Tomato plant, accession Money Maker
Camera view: tilt-top (135 deg); turntable rotation: 30 degrees
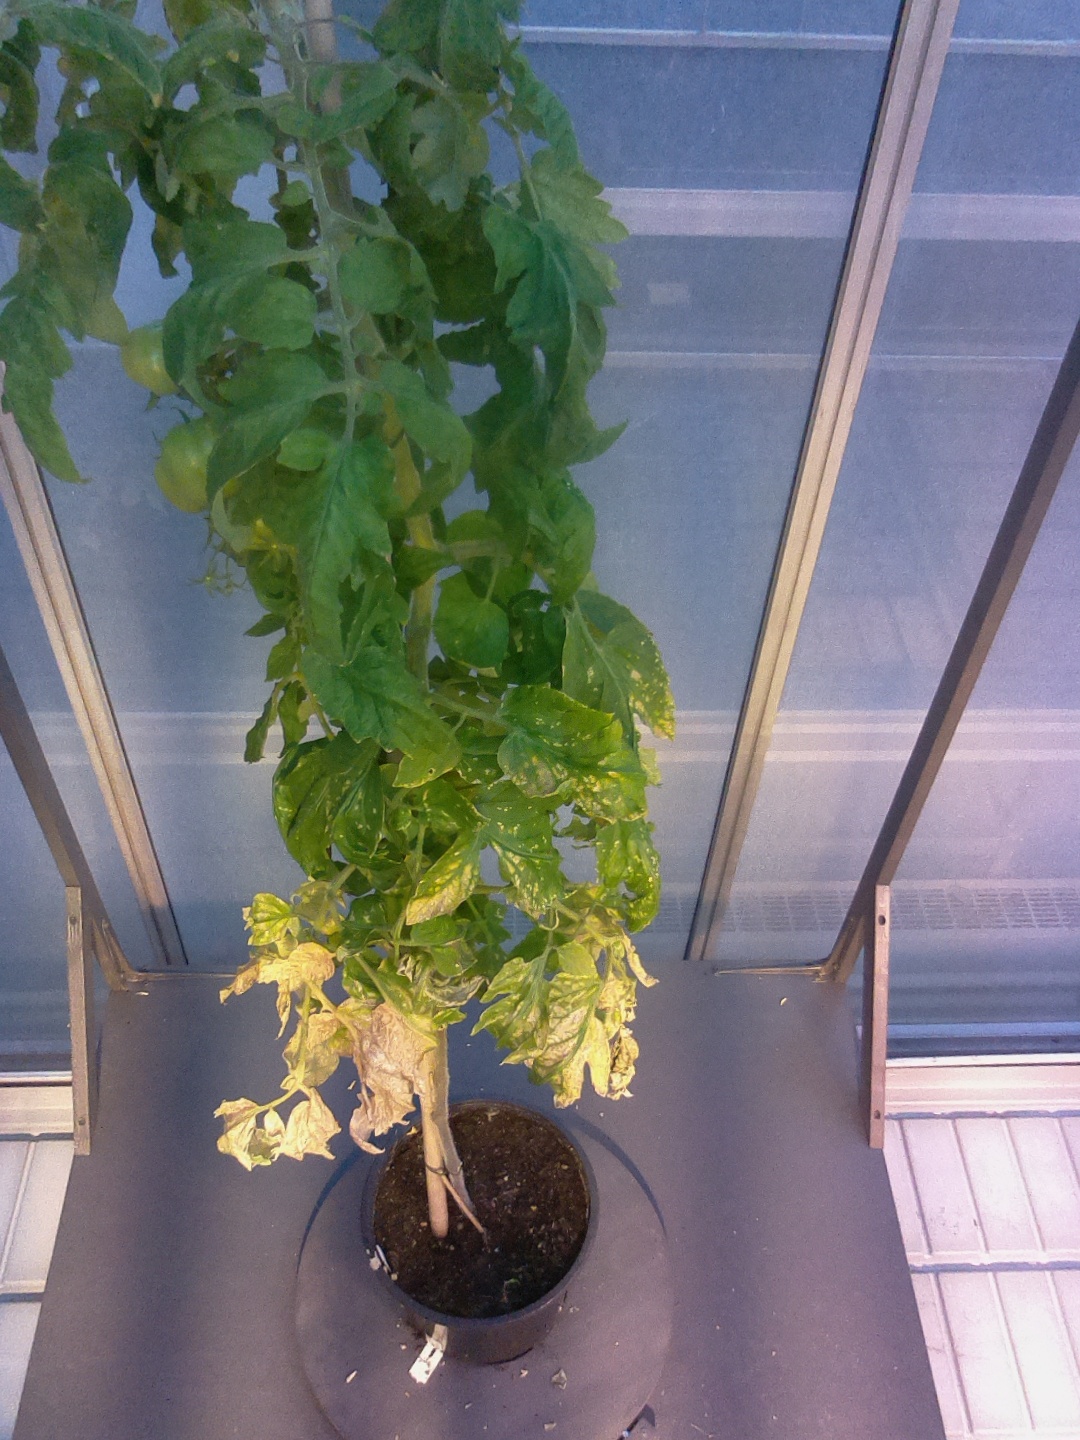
BBCH growth stage 78: 80% -90% of final fruit size